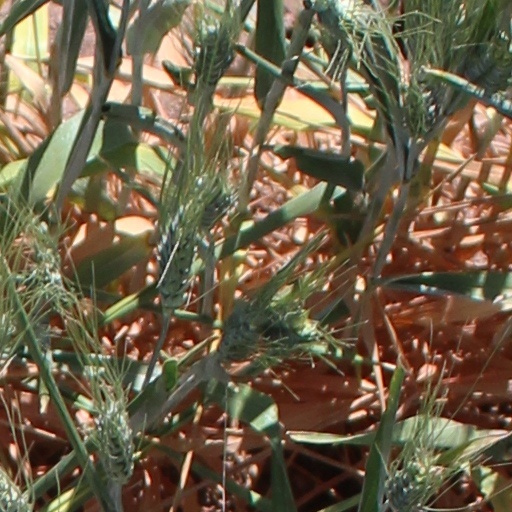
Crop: wheat